Buddhism and science

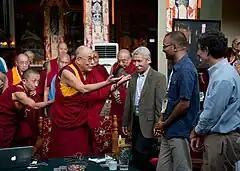
Rajesh Kasturirangan with the 14th Dalai Lama, Geshe Thupten Jinpa and Richard Davidson at Mind and Life Institute XXVI conference, 2013

As noted by David McMahan, the modernist idea of Buddhism as being compatible with science continued into the 20th century and remains strong today, having become "not only more voluminous but far more sophisticated throughout the late twentieth century and is now at its productive and creative zenith." The Buddhist modernist view has also been expounded by a variety of western intellectuals, including Nobel Prize–winning philosopher Bertrand Russell, who described Buddhism as "a speculative and scientific philosophy."